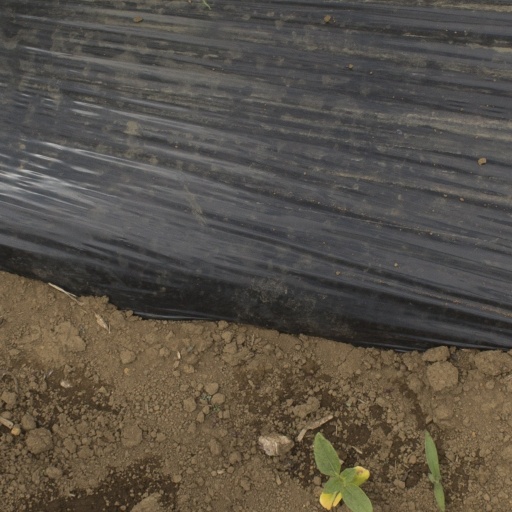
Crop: Jerusalem artichoke